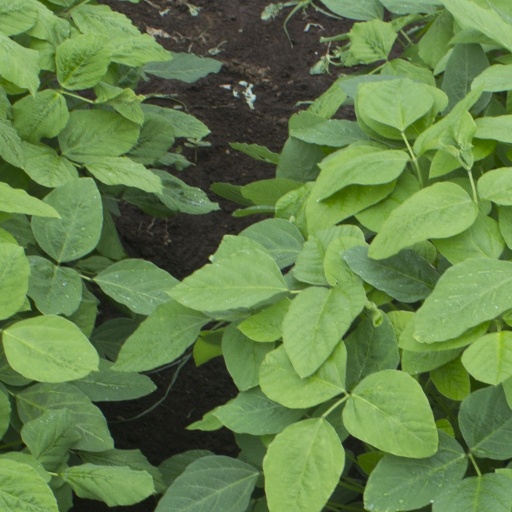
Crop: soybean